MyPlate

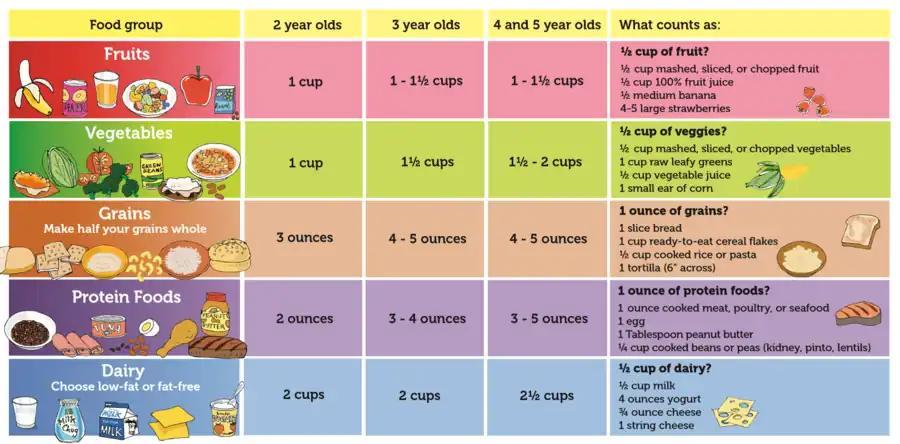
The USDA MyPlate layout of food groups for young children, with the recommended options for each category

MyPlate is divided into four sections of approximately 30 percent grains, 40 percent vegetables, 10 percent fruits and 20 percent protein, accompanied by a smaller circle representing dairy, such as a glass of milk or a yogurt cup.